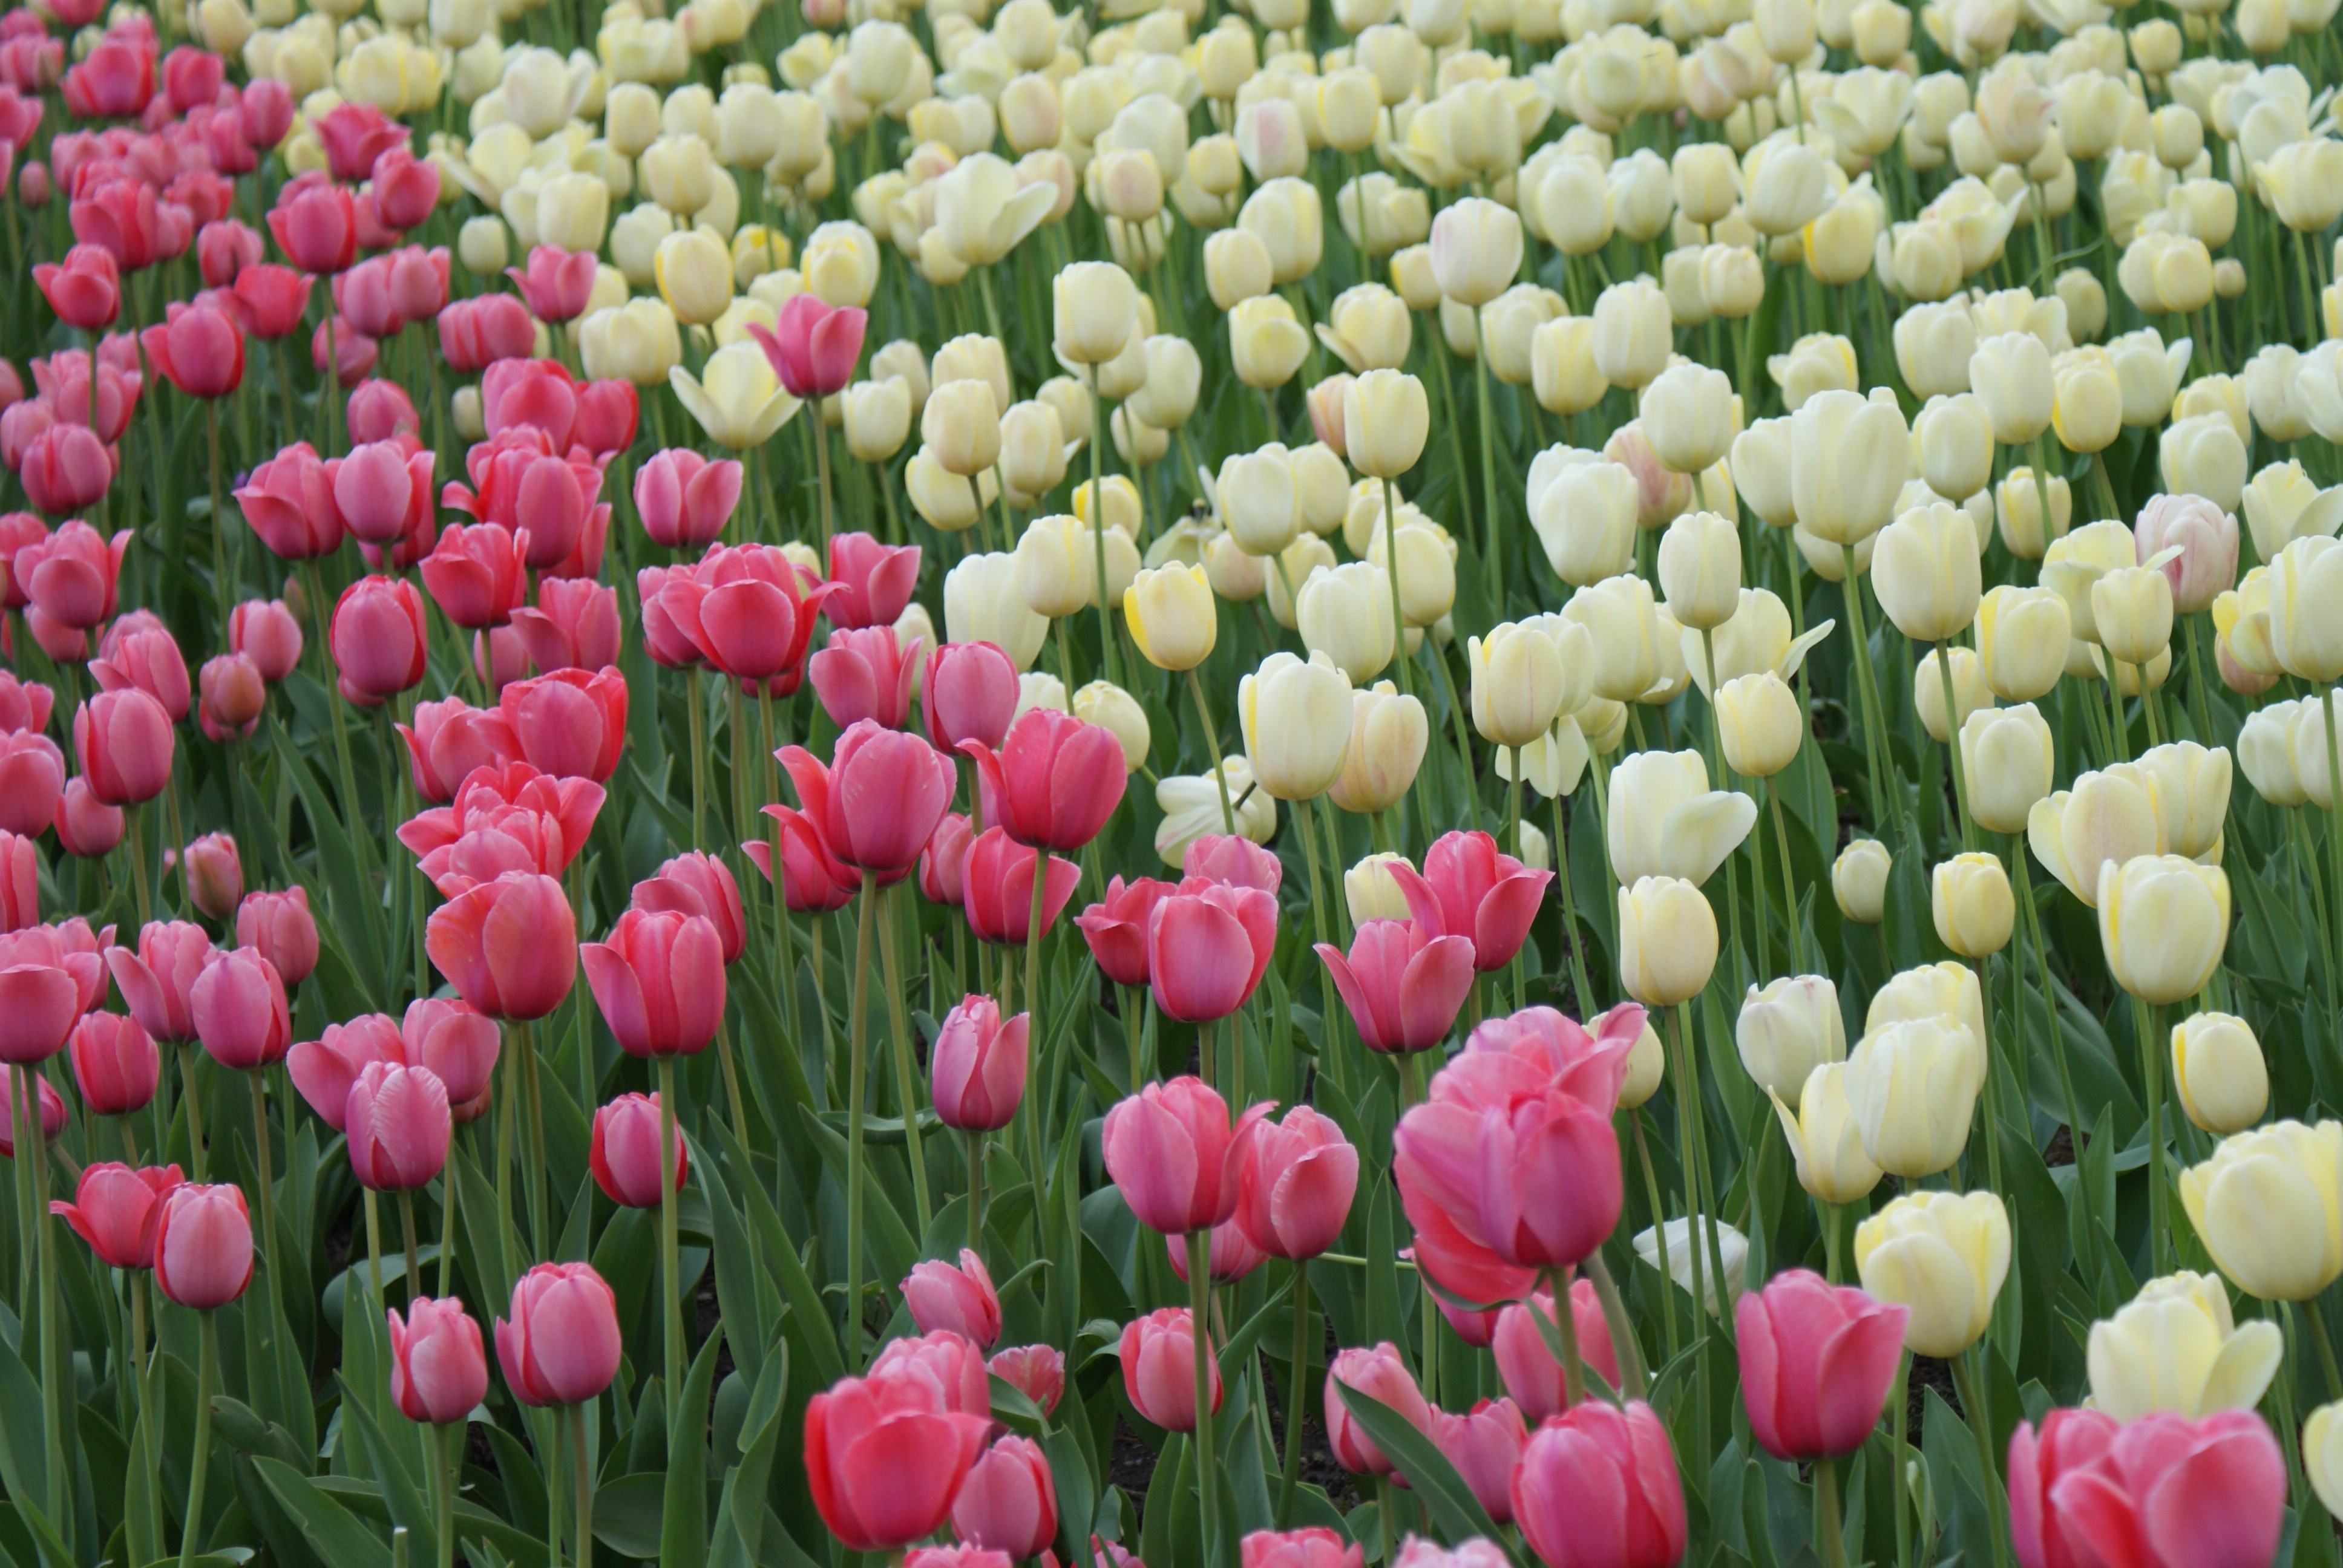
nature, plant, field, flower, petal, tulip, spring, colorful, flora, flowers, background, tulips, flowering plant, pink and white, lily family, gargens, land plant